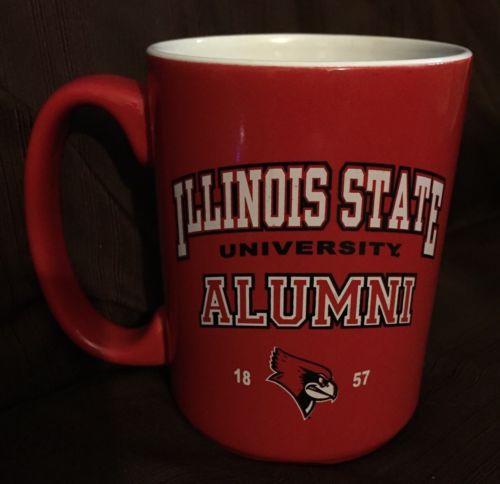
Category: mug